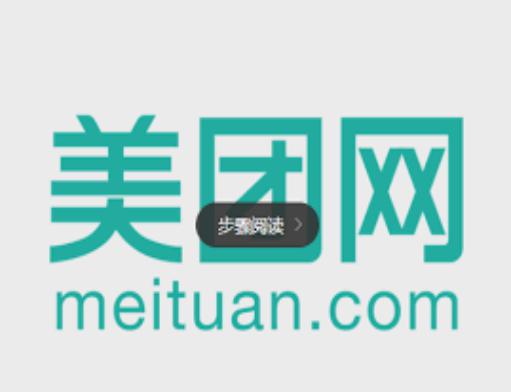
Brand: meituan
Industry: Others